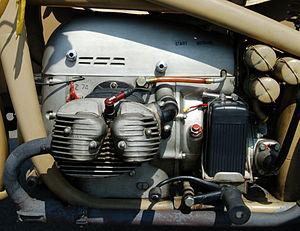
La Zündapp KS 750 est à la fois une moto et un side-car datant de la Seconde Guerre mondiale, développé pour les forces armées allemandes par la société allemande Zündapp. Basée sur une conception ingénieuse avec son cadre rigide, elle intégrait de nombreuses caractéristiques originales et raffinées. Après son entrée en service en 1941, cette moto sophistiquée servit sur tous les grands fronts allemands, et grâce à sa polyvalence et sa robustesse, fut largement utilisée dans des rôles variés.